Lány (Kladno District)

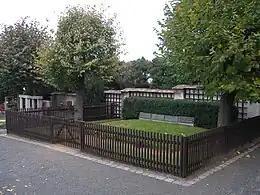
Tomb of the Masaryk family

The word "lány" means in Czech 'fields' or 'tracts (of land)'. In older times, the word also denoted land belonging to one court (land cultivated by one person in one cultivation period).